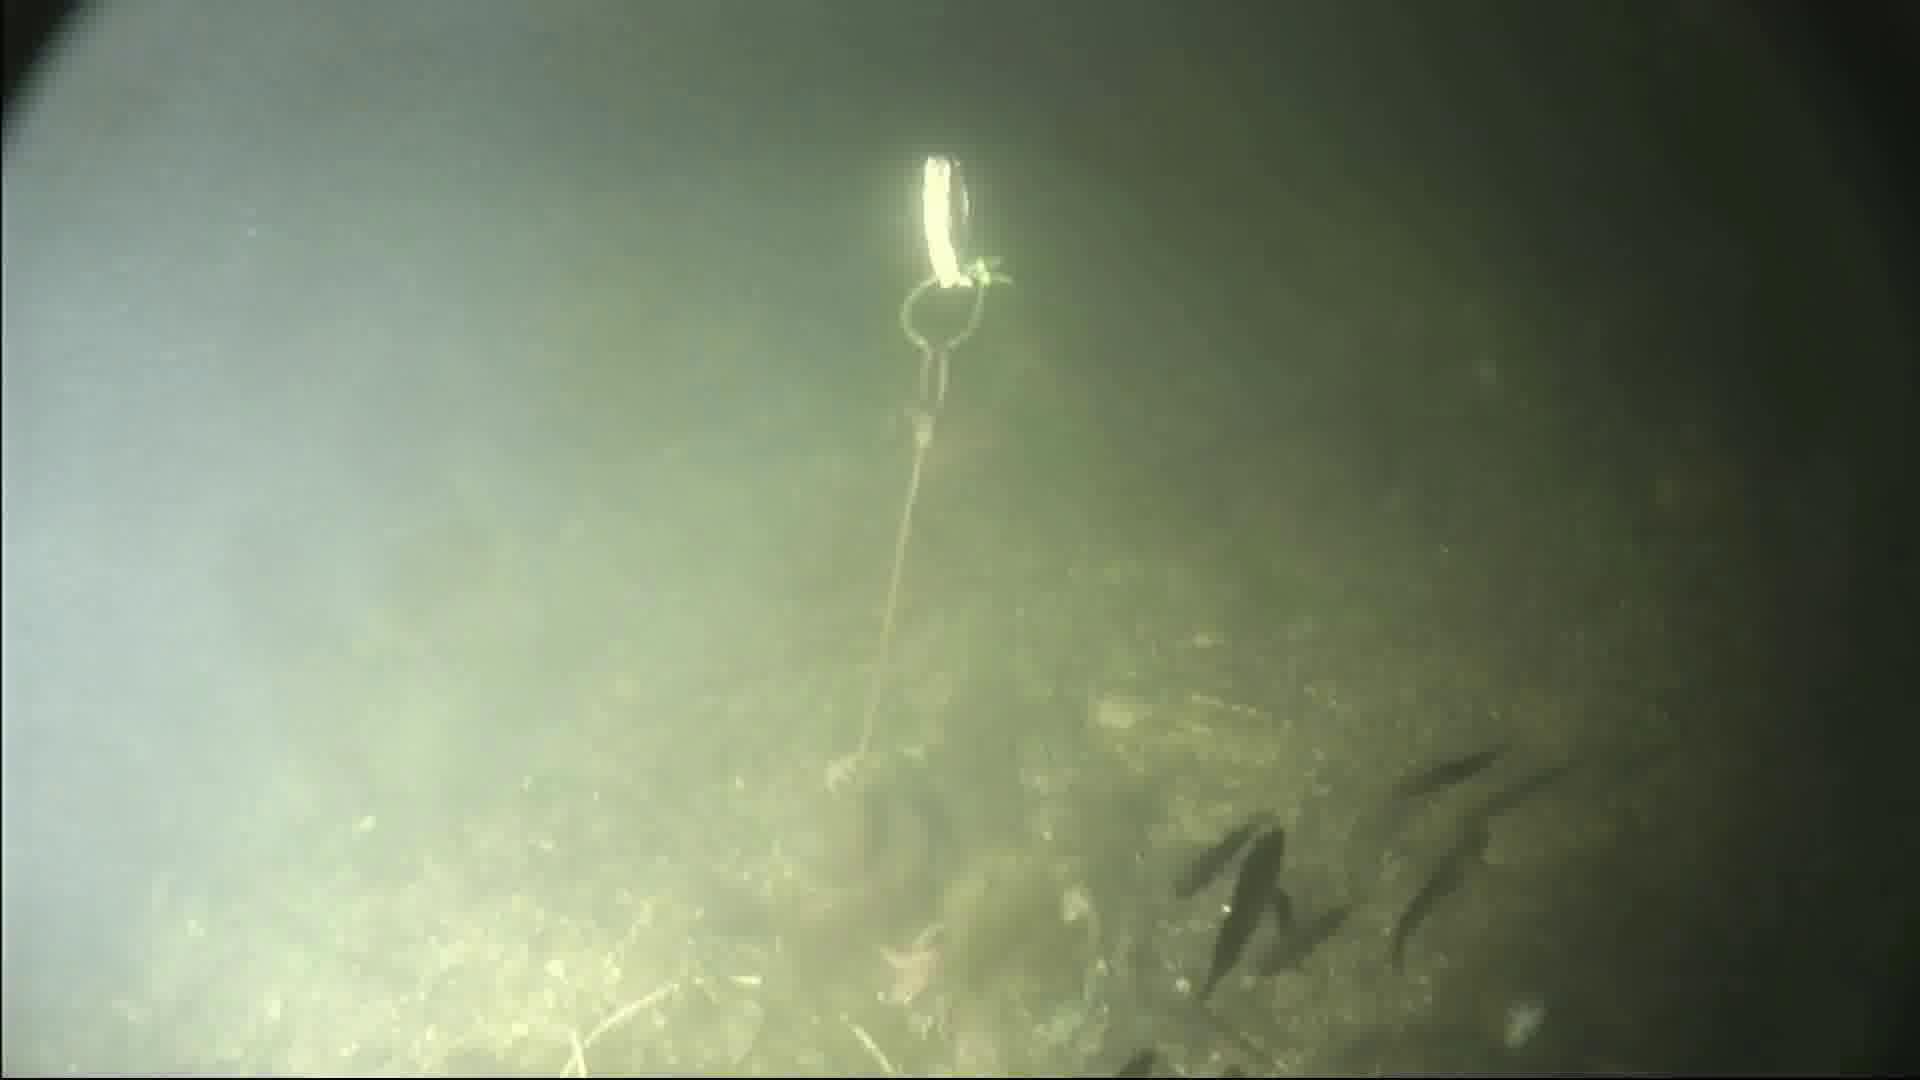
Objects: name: starfish
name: small_fish
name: crab